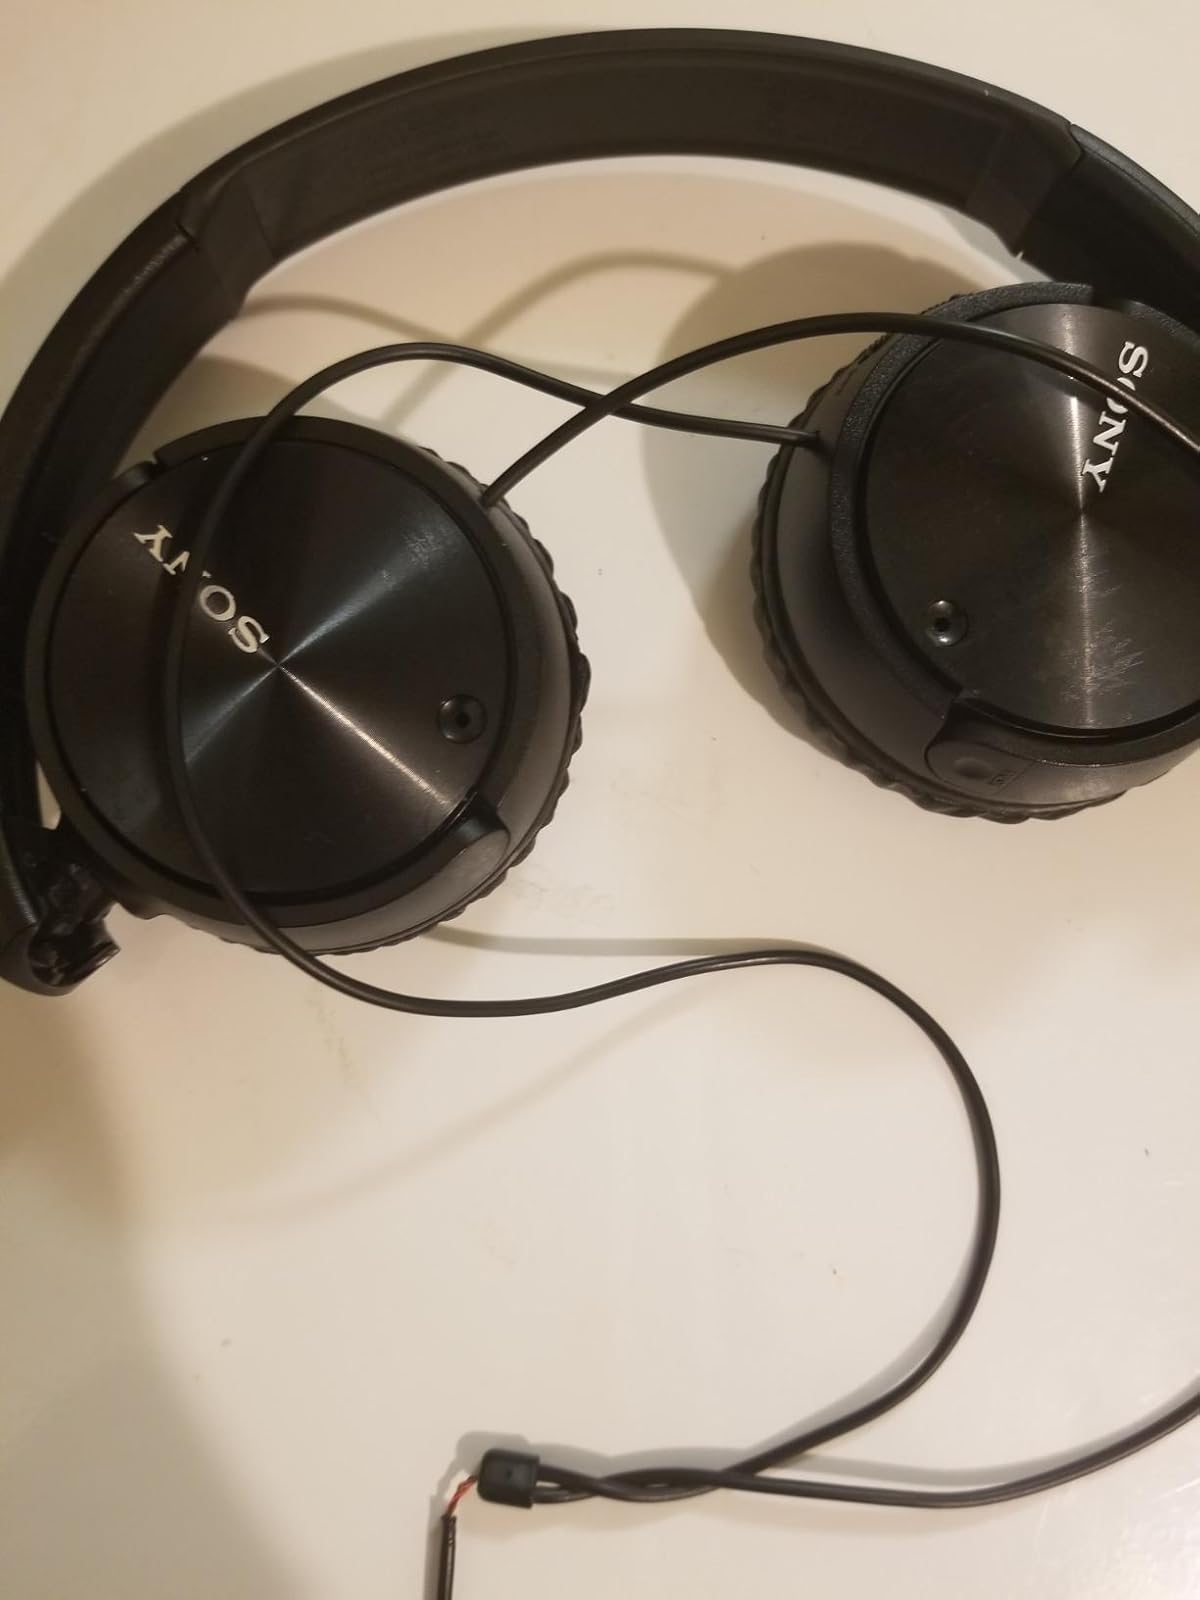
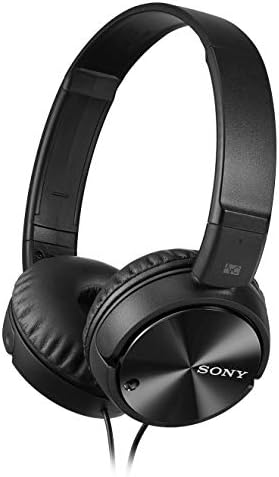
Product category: headphones
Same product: yes